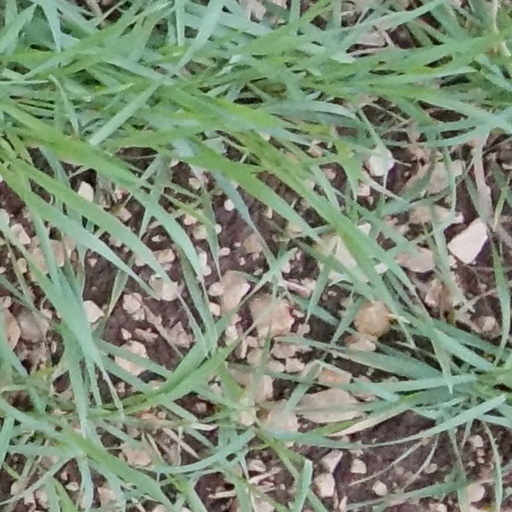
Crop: wheat